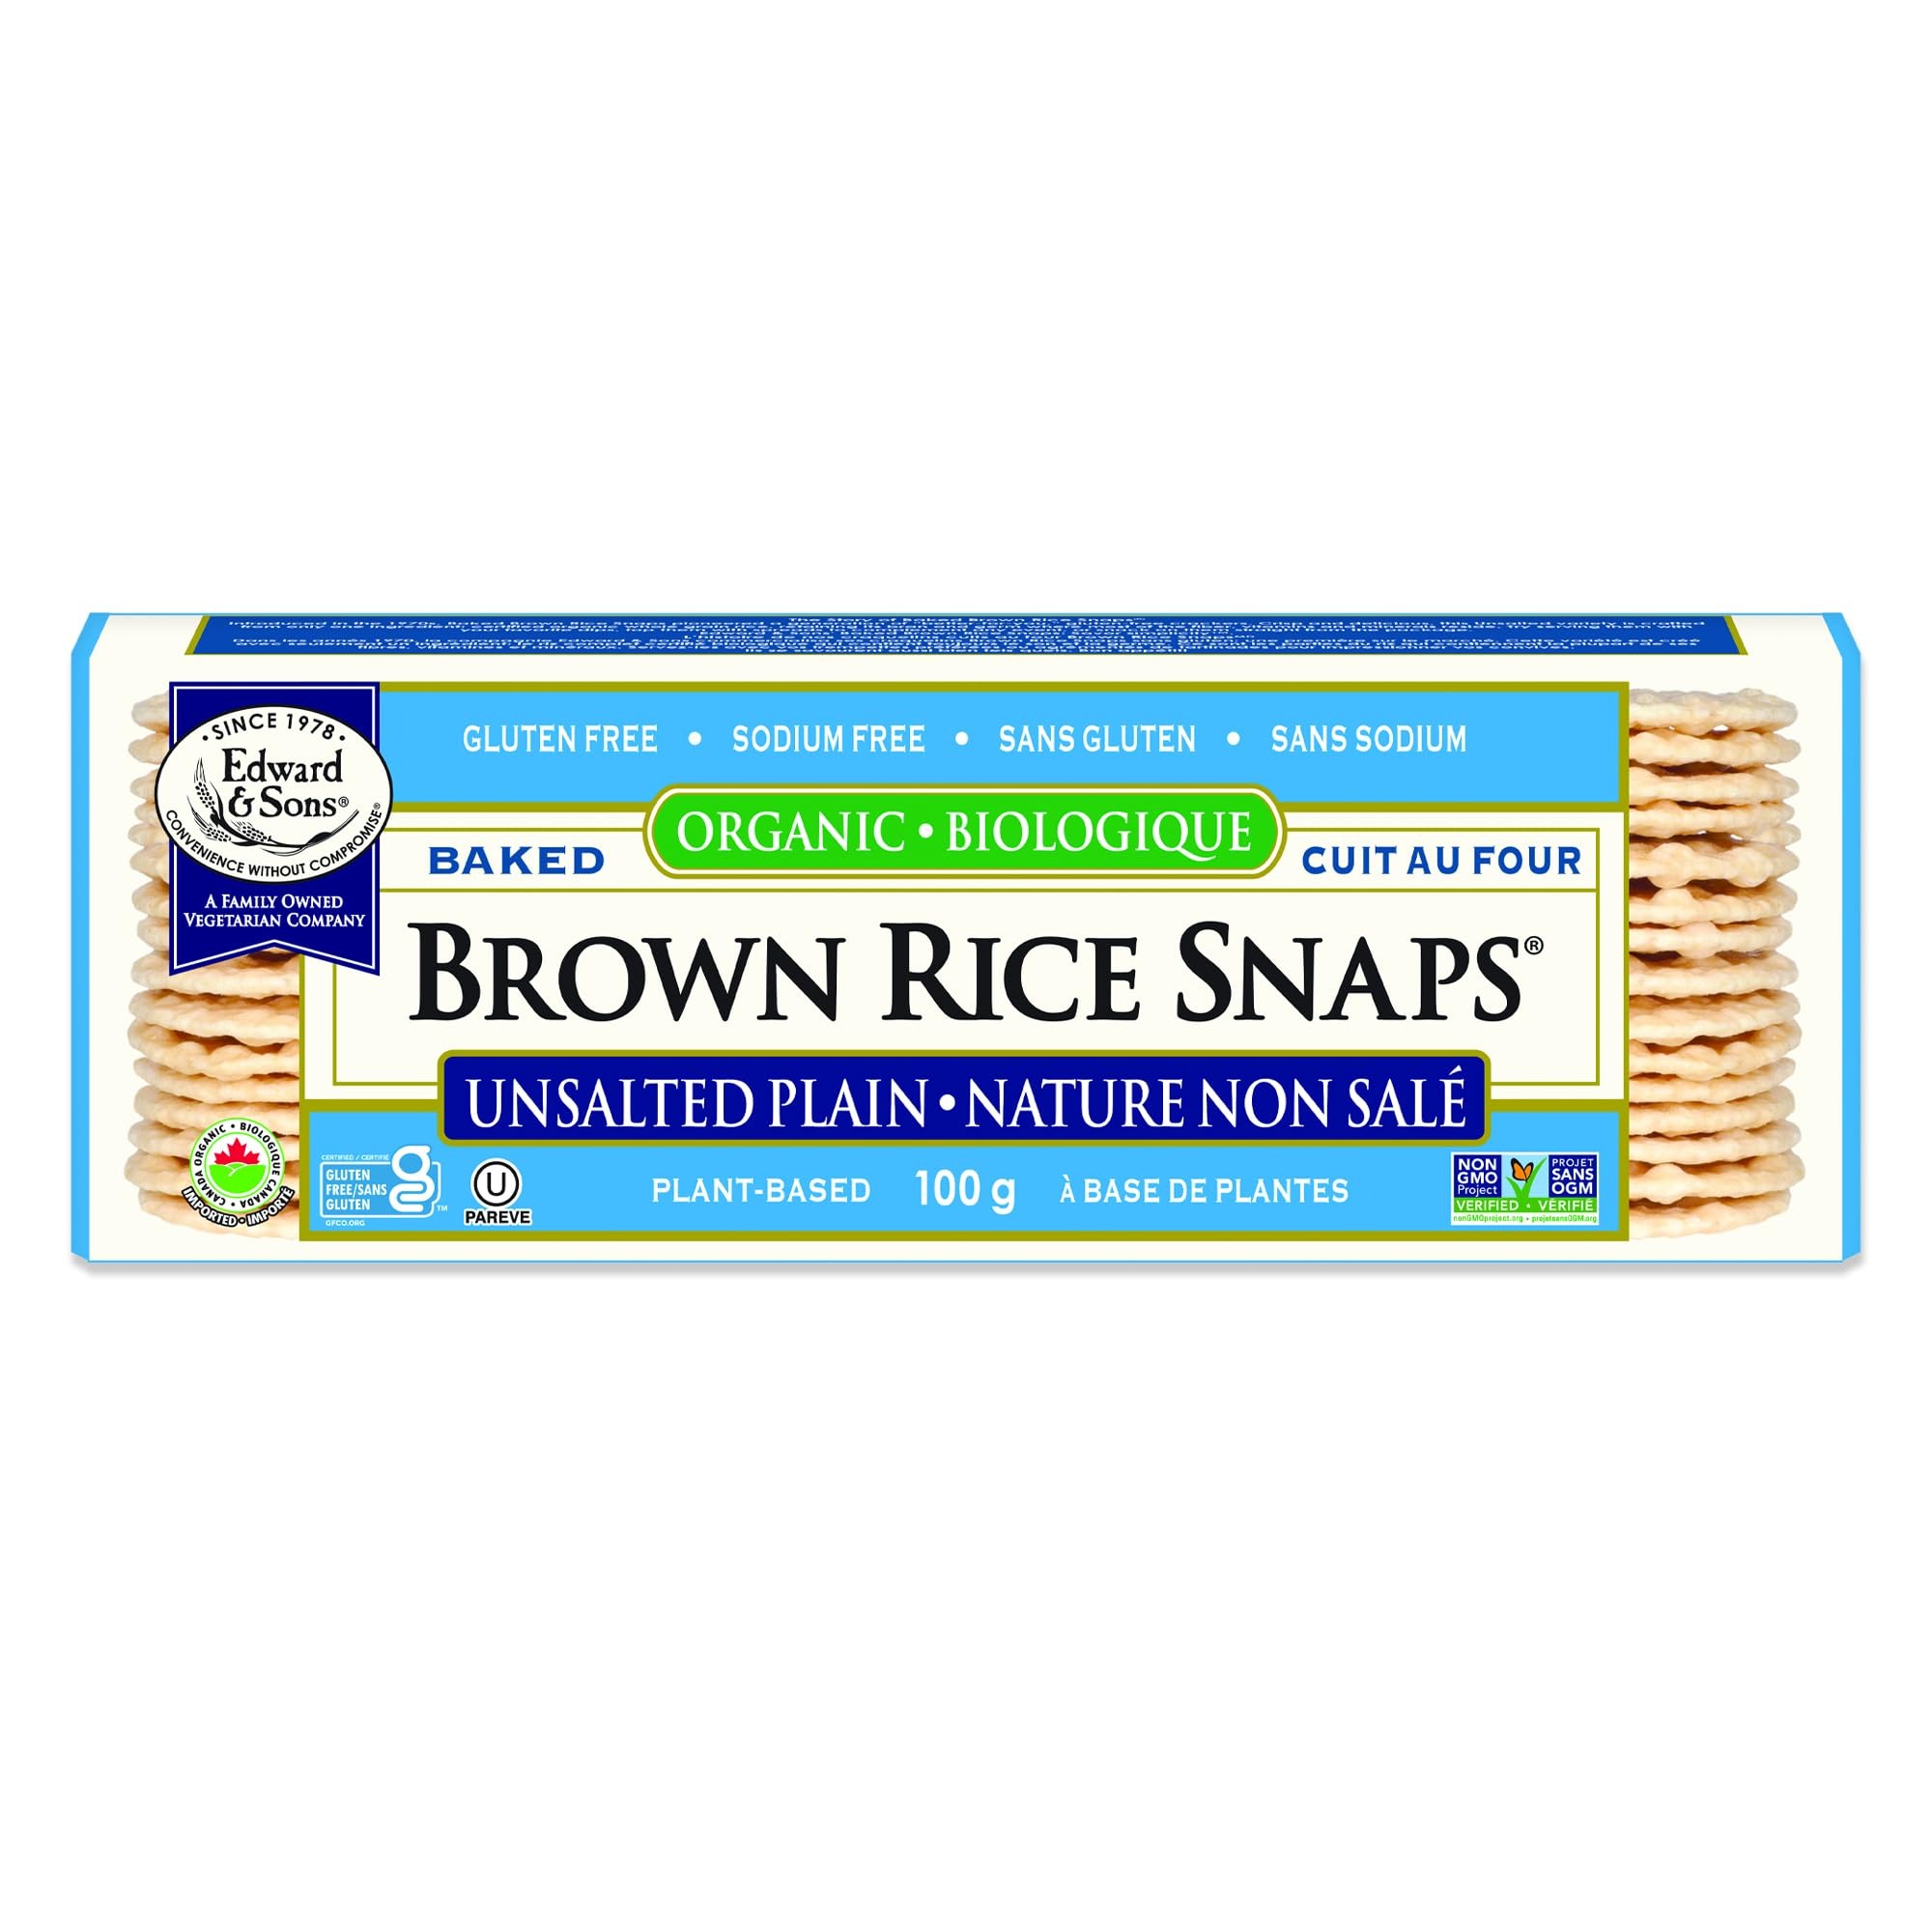
Item Name: Edward & Son's Organic Unsalted Plain Brown Rice Snaps – Oven Baked, Whole Grain, Gluten Free, No Added Oils, Non-GMO Project Verified, USDA Organic – 3.5 Oz (Pack of 12)
Bullet Point 1: UNSALTED PLAIN BROWN RICE CRACKERS - These whole grain rice crackers are oven baked, not fried. They're gluten free, fat free & sodium free & crafted from a blend of 85% organic brown rice and 15% organic white rice
Bullet Point 2: GREAT FOR SNACKING & PARTIES - Our Brown Rice Snaps are crisp and delicious for scrumptious snacking straight from the package. Serve them with dips or top them with spreads to complement any event
Bullet Point 3: SUSTAINABLY FARMED - We support organic & sustainable farming that avoids GMOs & pesticides. We're proud participants in the Non-GMO Project & want our consumers to know where their food comes from
Bullet Point 4: SUPPORT FOR SPECIAL DIETS - Our vegetarian products are ethically sourced & suitable for many special diets including vegan, gluten free, paleo, keto, kosher, organic & low sodium
Bullet Point 5: OUR COMMITMENT TO HEALTHY OPTIONS - Our company was born out of a commitment to create delicious & healthy vegetarian foods with convenient preparation for those with busy, health-aware lifestyles
Value: 42.0
Unit: Ounce

Price: 3.52